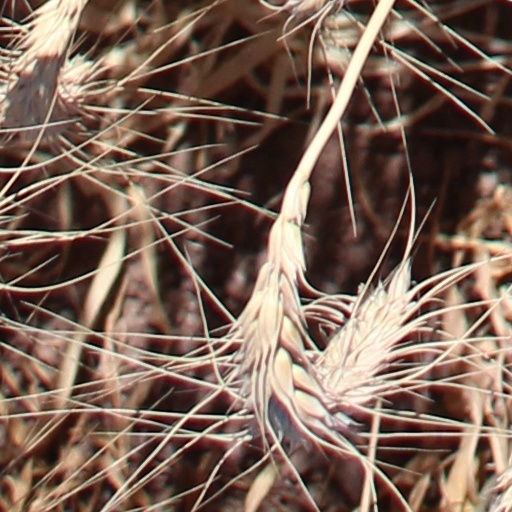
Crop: wheat